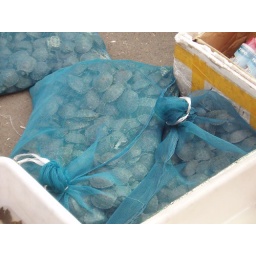
turtles in a bag (to buy as pets)